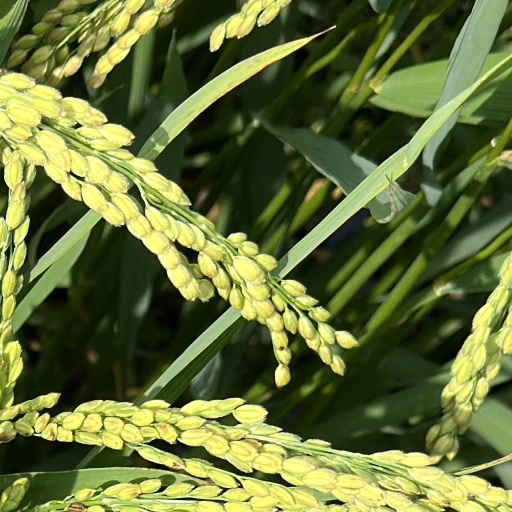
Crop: rice